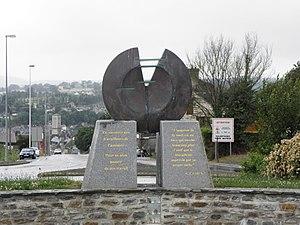
Un lobby, ou groupe d'intérêt, groupe de pression, groupe d'influence, est un groupe de personnes créé pour promouvoir et défendre des intérêts, privés ou non, en exerçant des pressions ou une influence sur des personnes ou des institutions publiques détentrices de pouvoir. Ces actions, menées par des représentants d'intérêts, sont le lobbying, qui consiste « à procéder à des interventions destinées à influencer de façon officielle ou officieuse, directement ou indirectement l'élaboration, l'application ou l'interprétation de mesures législatives, normes, règlements et plus généralement, toute intervention ou décision des pouvoirs publics ». Par exemple, le rôle d'un lobby sera « d'infléchir une norme, d'en créer une nouvelle ou de supprimer des dispositions existantes ».
Cet article recense les œuvres d'art dans l'espace public dans le département du Calvados, en France.
Condé-sur-Noireau est une ancienne commune française, située dans le département du Calvados en région Normandie, devenue le 1ᵉʳ janvier 2016 une commune déléguée au sein de la commune nouvelle de Condé-en-Normandie.